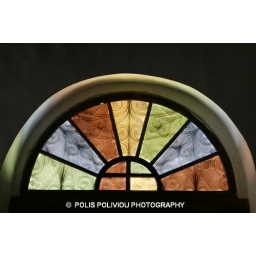
a window in a church with many colors